Aleksey Krylov

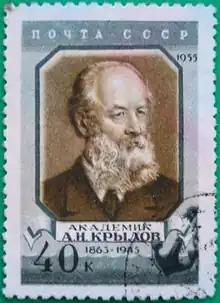
On a 1955 stamp

Krylov married his second cousin Elisaveta Dmitrievna Dranitsyna. His daughter Anna married famous physicist Pyotr Kapitsa, discoverer of superfluidity and Nobel Prize in Physics winner. Their children included geographer Andrey Kapitsa, (1931–2011), who discovered Lake Vostok, the largest subglacial lake in Antarctica 4,000 meters below the continent's ice cap, and Sergey Kapitsa (1928–2012), physicist and demographer, host of the popular and long-running Russian scientific TV show, "Evident, but Incredible". Aleksey Krylov was very close to his son-in-law.